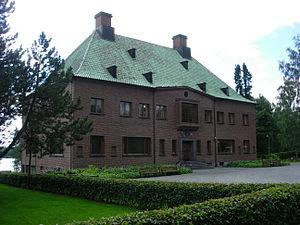
Les Musées d'art Serlachius Gustaf et Gösta sont deux musées d'art situés à Mänttä, Mänttä-Vilppula en Finlande.
Mänttä-Vilppula est une ville de la région du Pirkanmaa en Finlande.